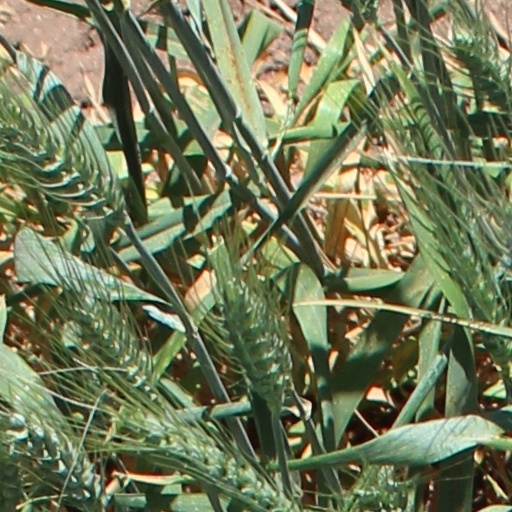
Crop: wheat